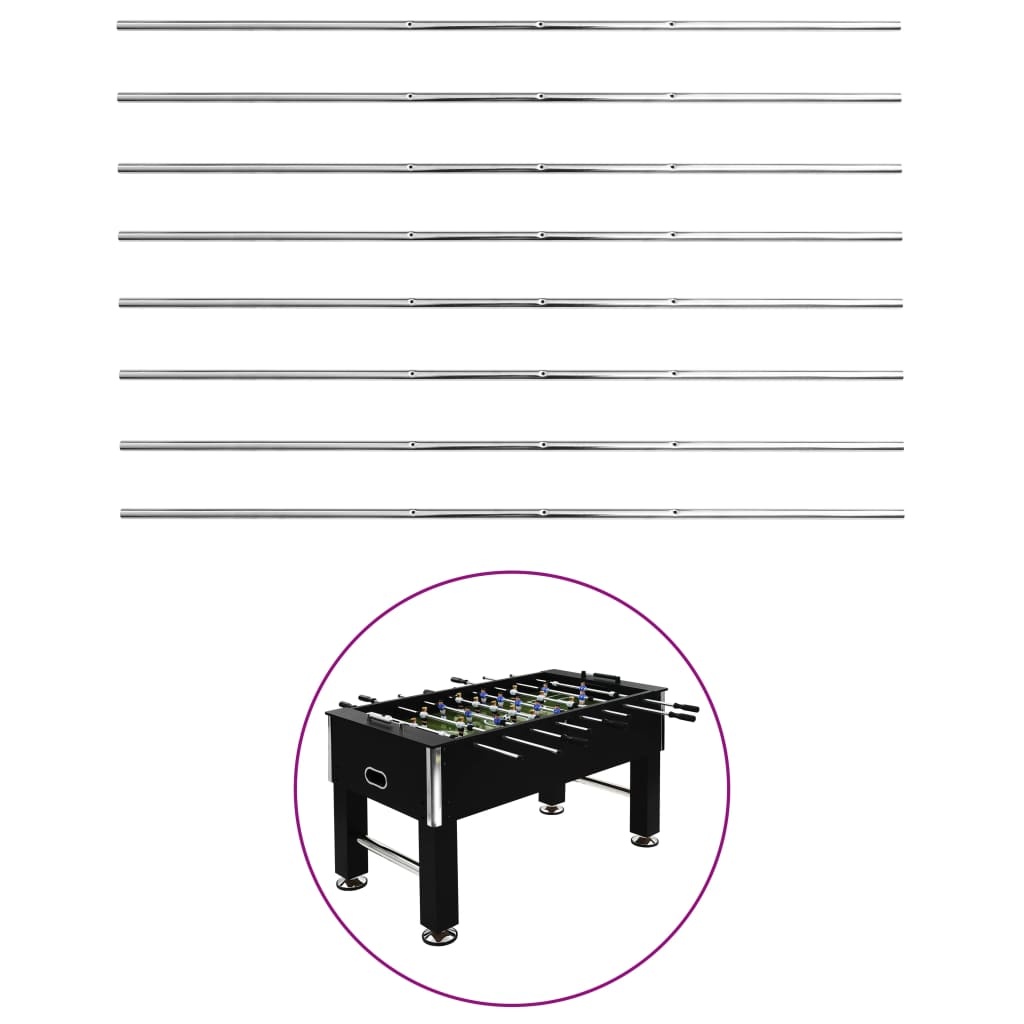
Rods for Football Table 8 pcs 15.9 mm
This set of 8 hollow table football rods are enough to outfit a standard football table. It is ideal for replacing worn or lower-quality rods for more enjoyable game experience. Made of steel, the rods are durable enough and built to last. The surface is designed with chrome finish. Please note that the players, handles and bearings are all not included in delivery. Colour: Silver Material: Steel Diameter: 15.9 mm Length: 102/113/125 cm Thickness: 2 mm With chrome finish Players, bearings and handles are not included Delivery contains: 2 x 102 cm rod 4 x 113 cm rod 2 x 125 cm rod Warning. Not suitable for children under 3 years. Small parts. Choking hazard.
Brand: vidaXL
Category: Sporting Goods > Indoor Games > Foosball > Foosball Table Parts & Accessories > Football Table Rods